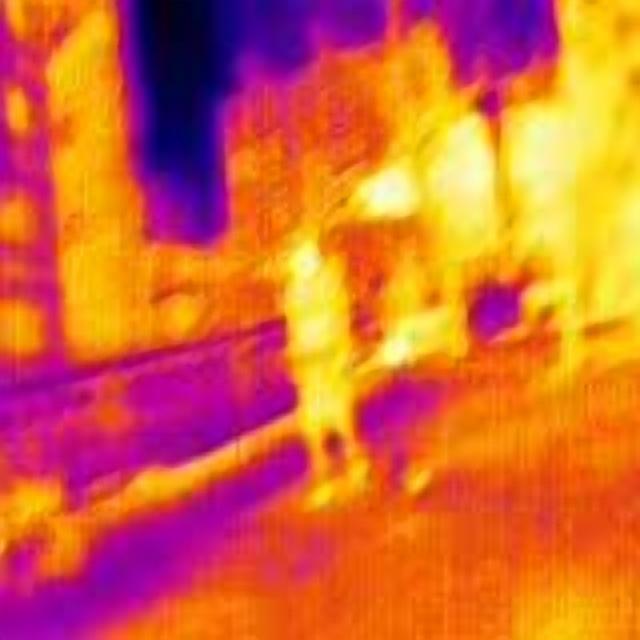
Detected objects:
label: person